Welcome Stranger

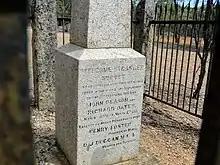
The text on the commemorative obelisk in pillared railings

The nugget was soon melted down and the gold was sent as ingots to Melbourne for forwarding to the Bank of England. It left the country on board the steamship "Reigate" which departed on 21 February.